Copper(II) phosphate

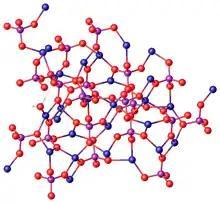
Structure of Cu(PO)(HO). Color code: red = O, blue = Cu, purple = P.

In terms of structure, copper(II) phosphate is a coordination polymer, as is typical for most metal phosphates. The phosphate center is tetrahedral. In the anhydrous material, the copper centers are pentacoordinate. In the monohydrate, the copper adopts 6-, 5-, and 4-coordinate geometries.